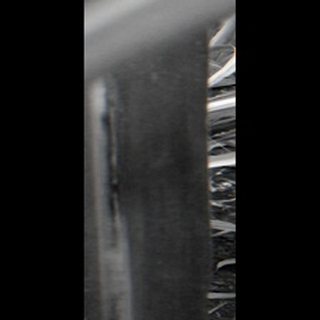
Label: sugarcane_red_rot